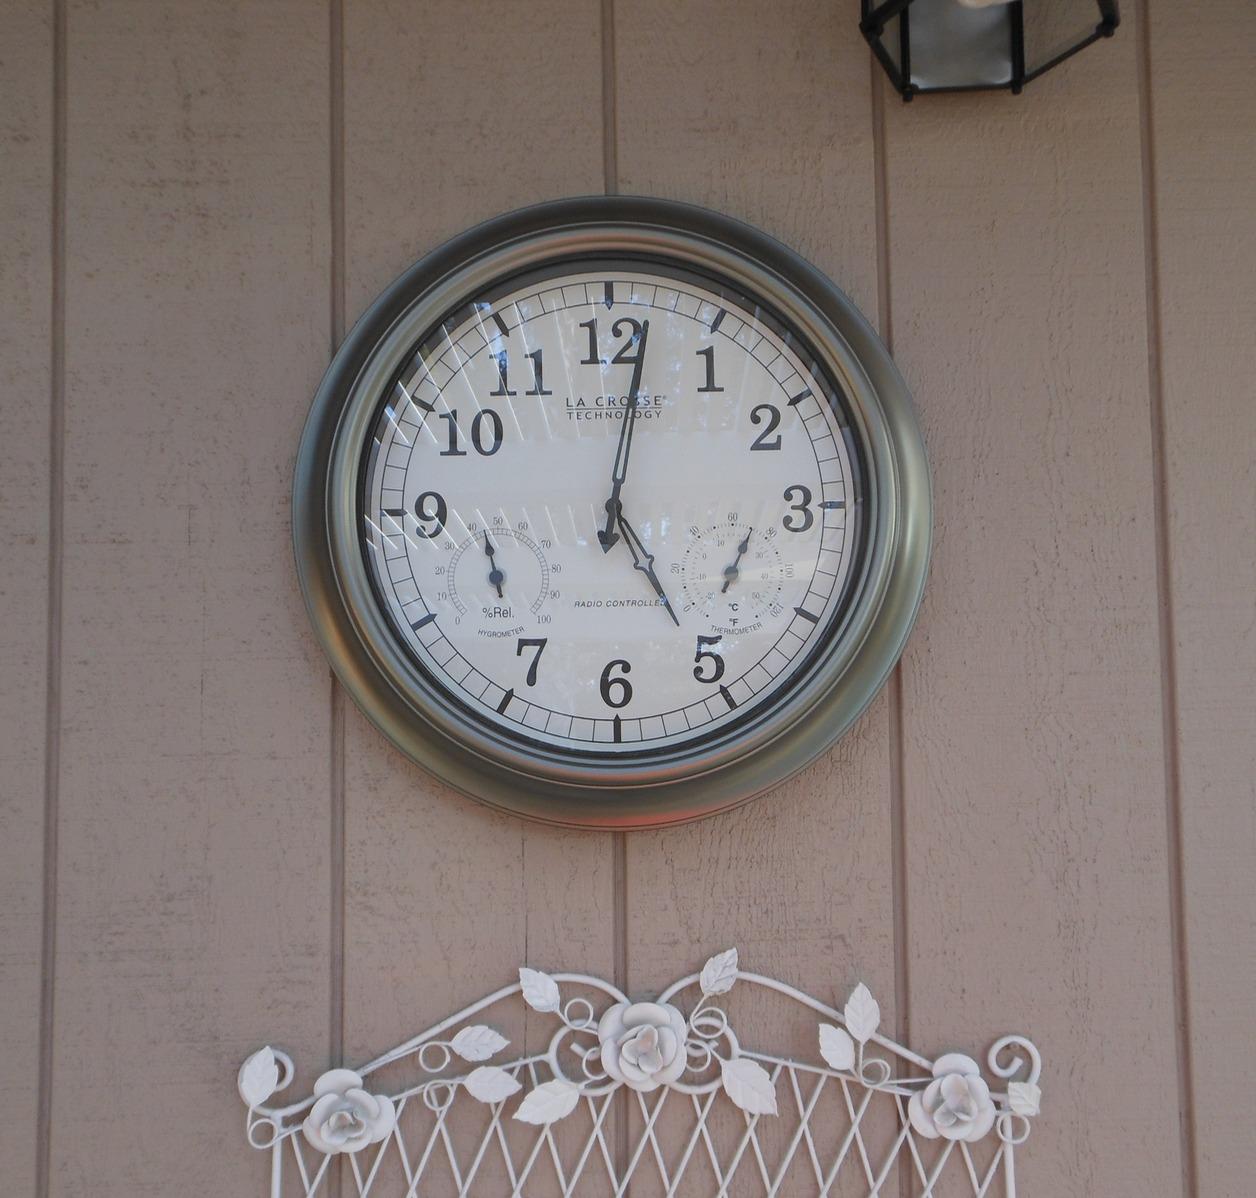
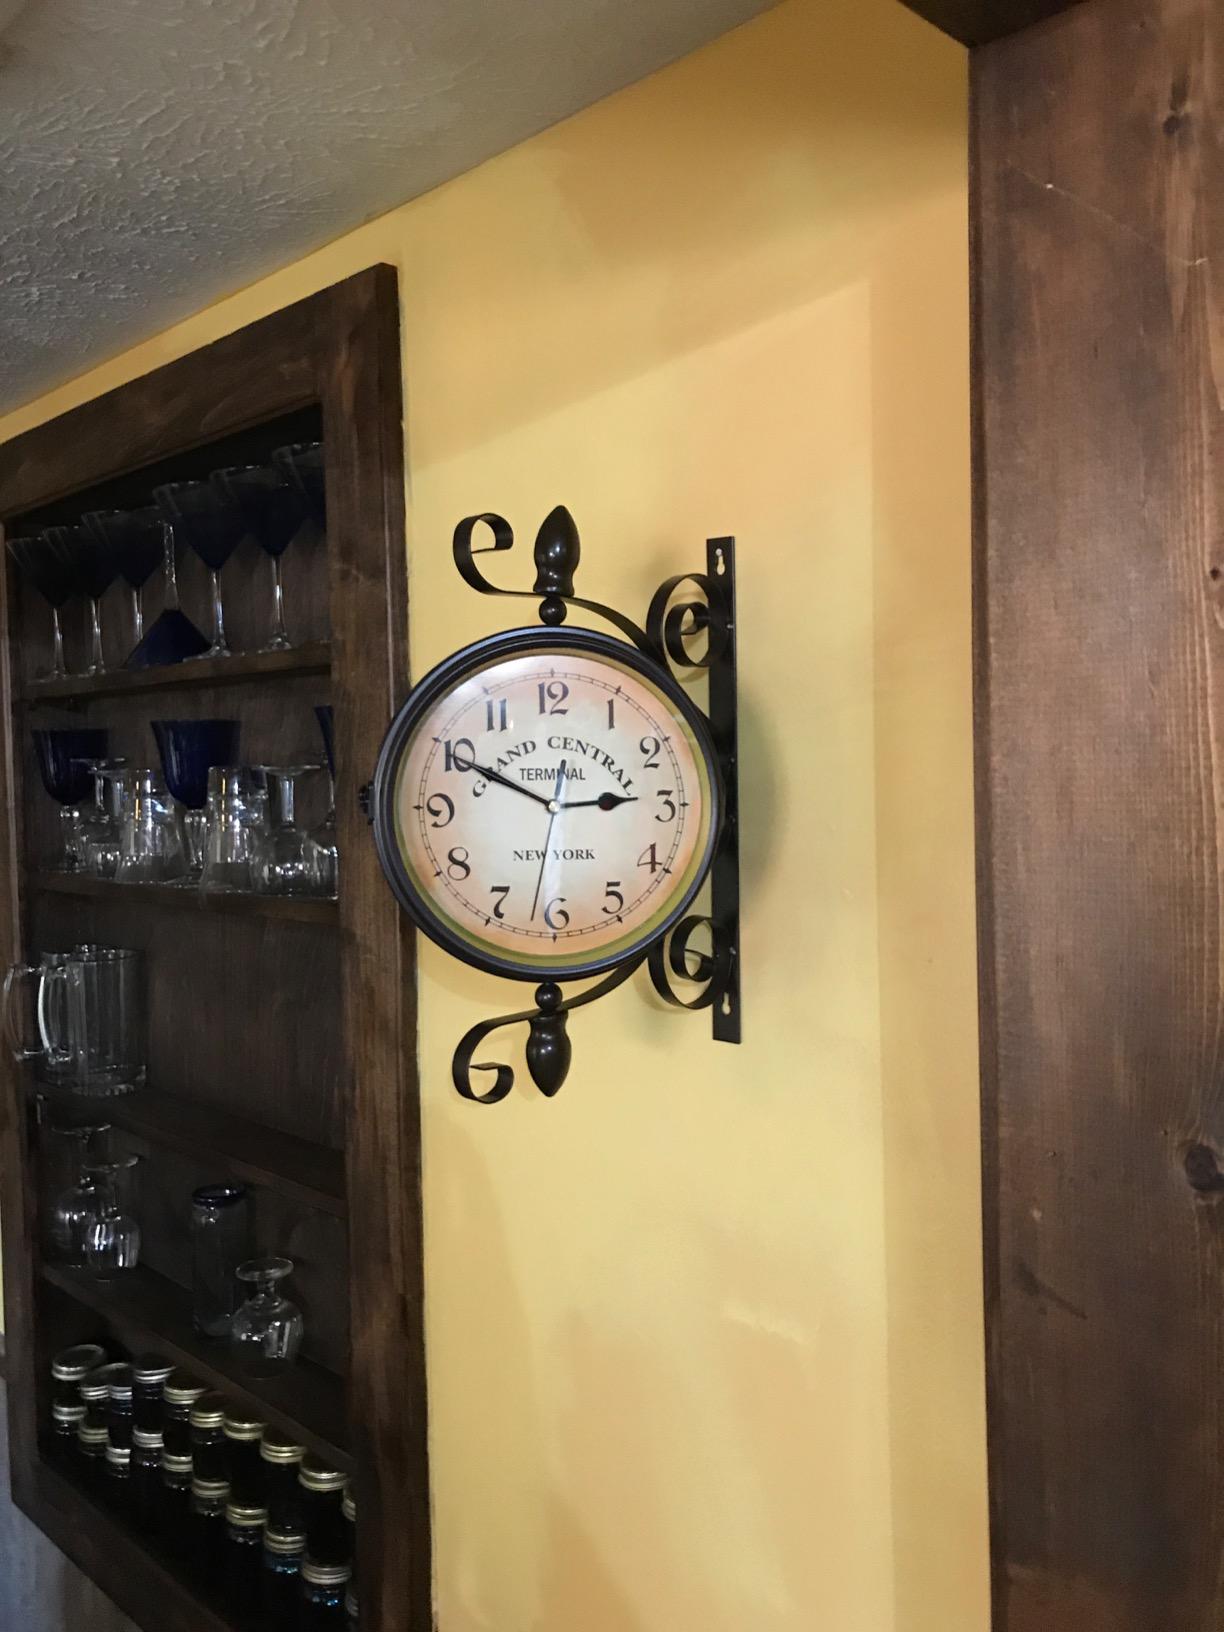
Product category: clock
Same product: no